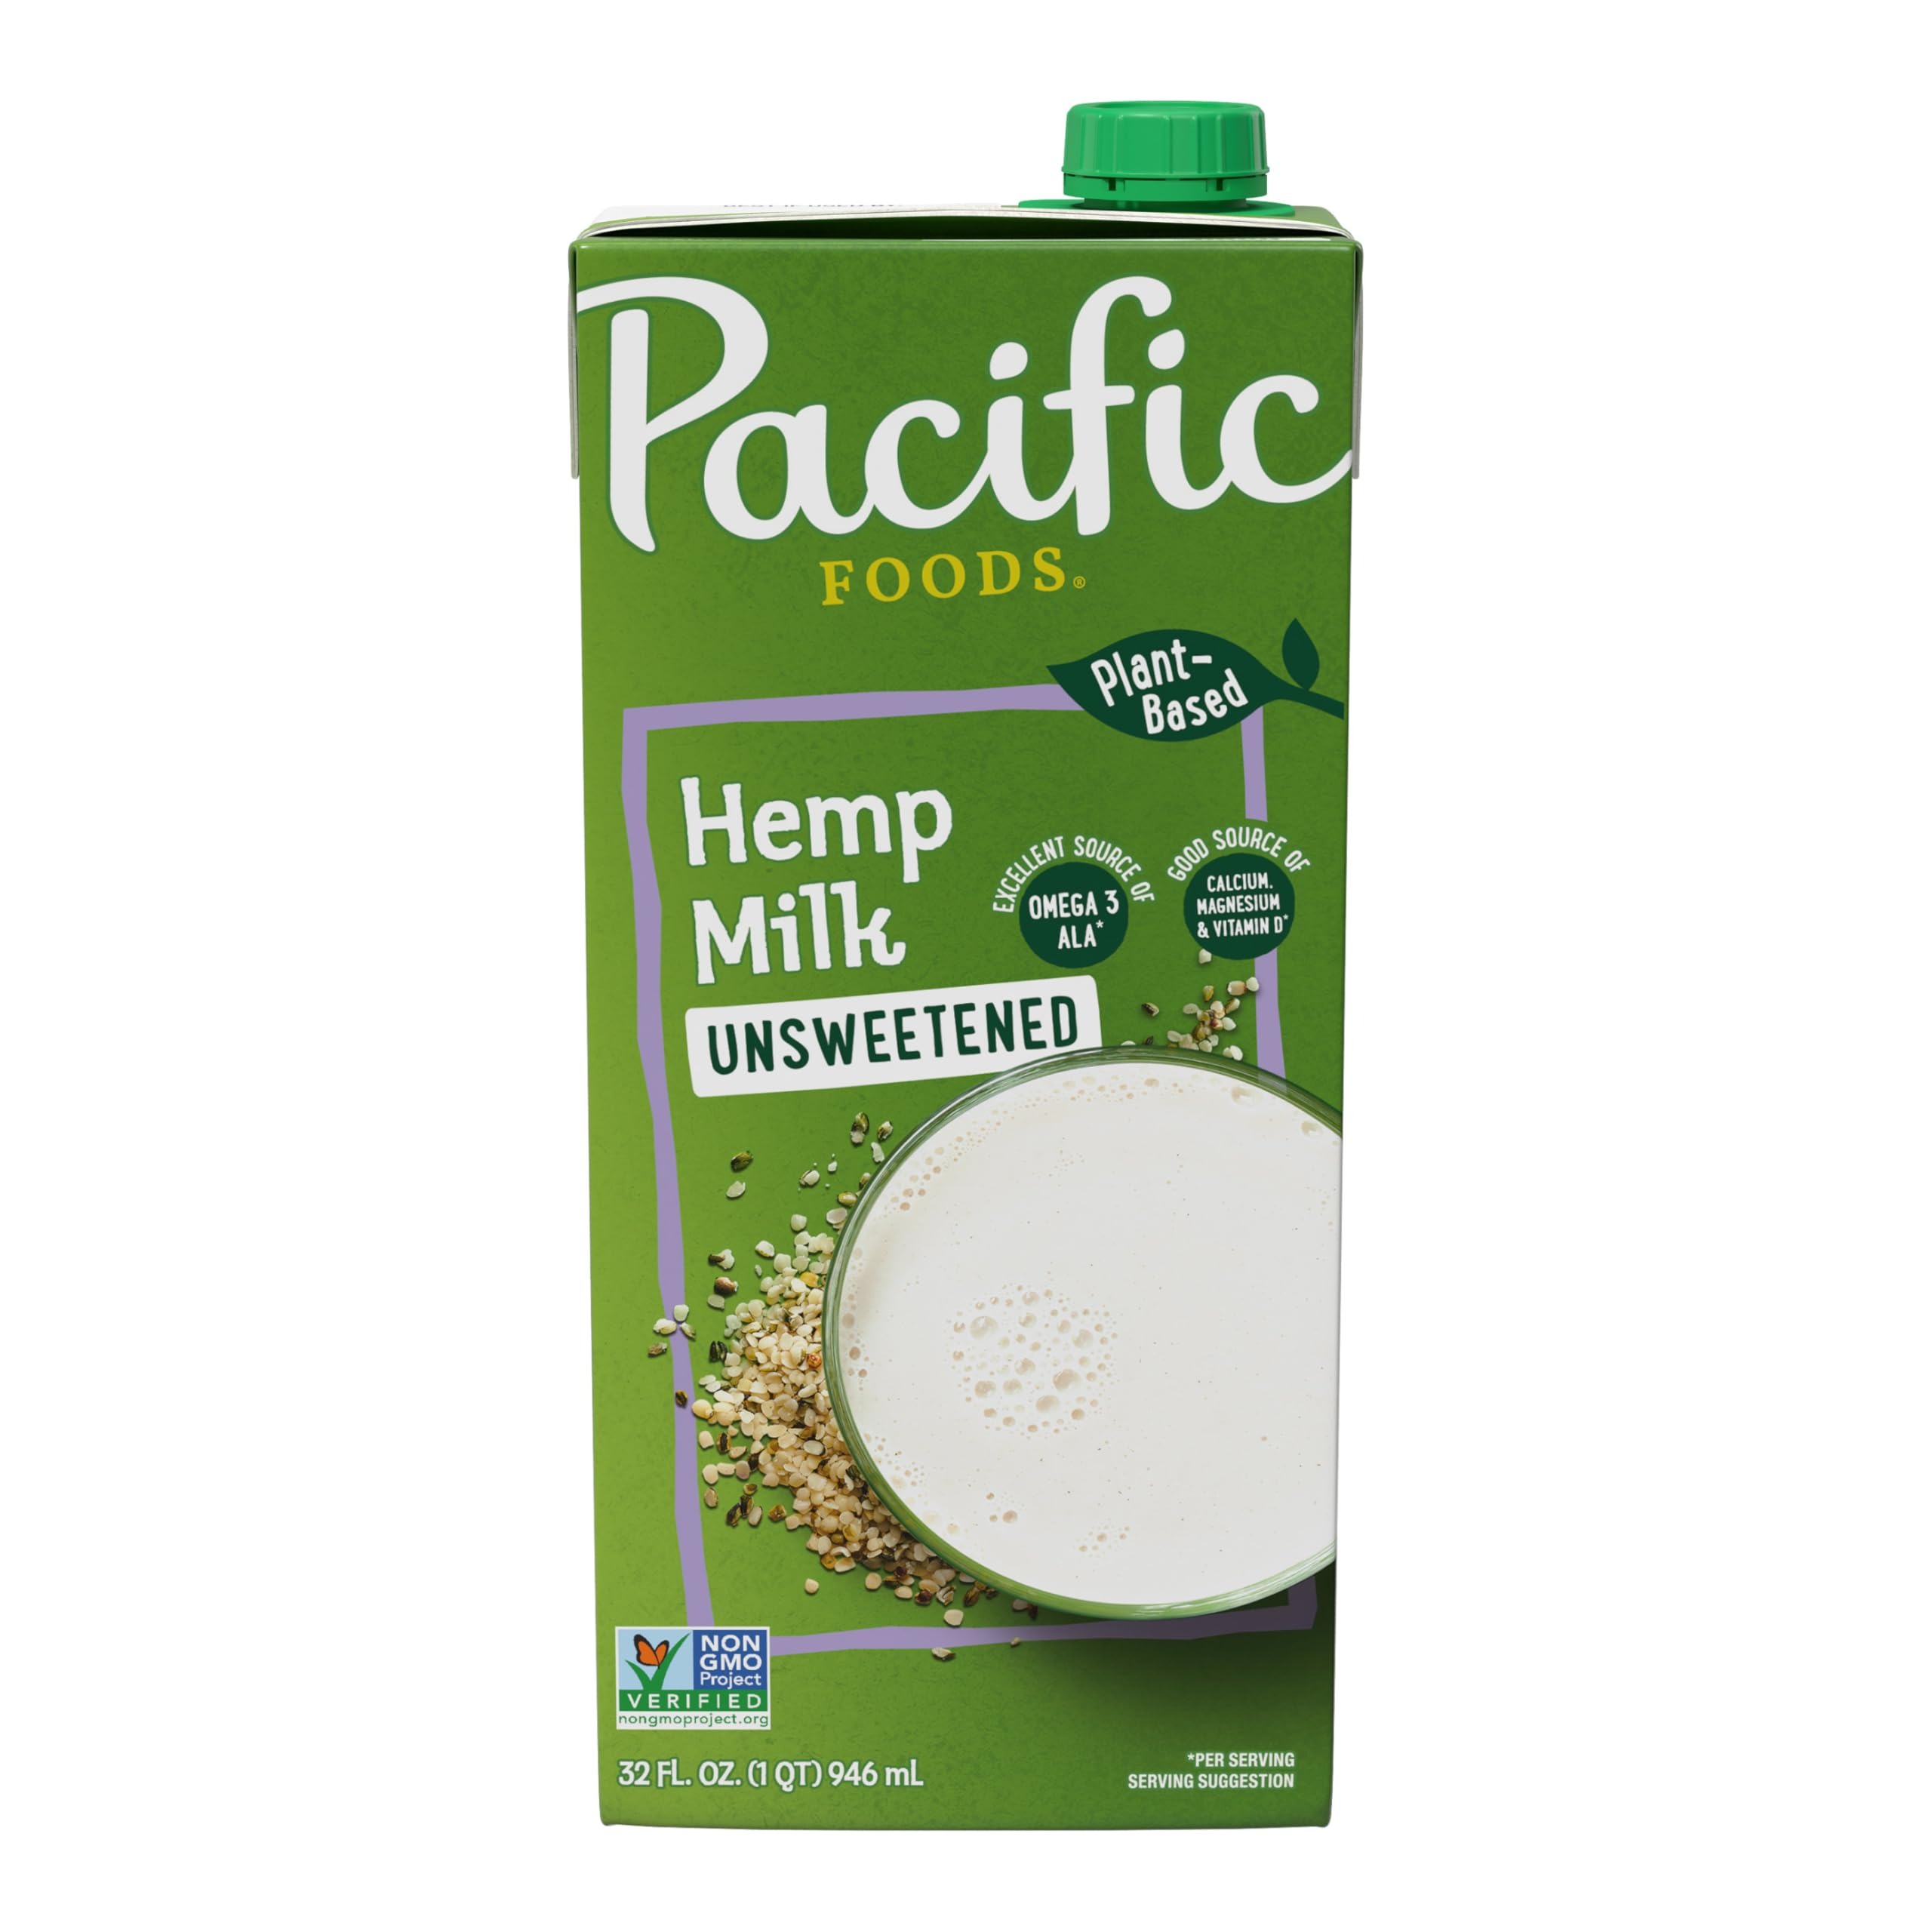
Item Name: Pacific Foods Unsweetened Hemp Milk, Plant Based Milk, 32 oz Carton
Bullet Point 1: One (1) 32 oz carton of Pacific Foods Unsweetened Hemp Milk
Bullet Point 2: A versatile plant based milk alternative made from hemp seed for a smooth and creamy texture and a uniquely nutty flavor
Bullet Point 3: Blend this lactose free milk substitute in smoothies, swap it for dairy milk when baking, or use it to enhance soups and curries
Bullet Point 4: Keto friendly, vegan milk alternative made with non-GMO ingredients and rich in plant based nutrients
Bullet Point 5: An excellent source of omega 3 ALA and a good source of calcium, magnesium and vitamin D per 1-cup serving
Value: 32.0
Unit: Fl Oz

Price: 3.99